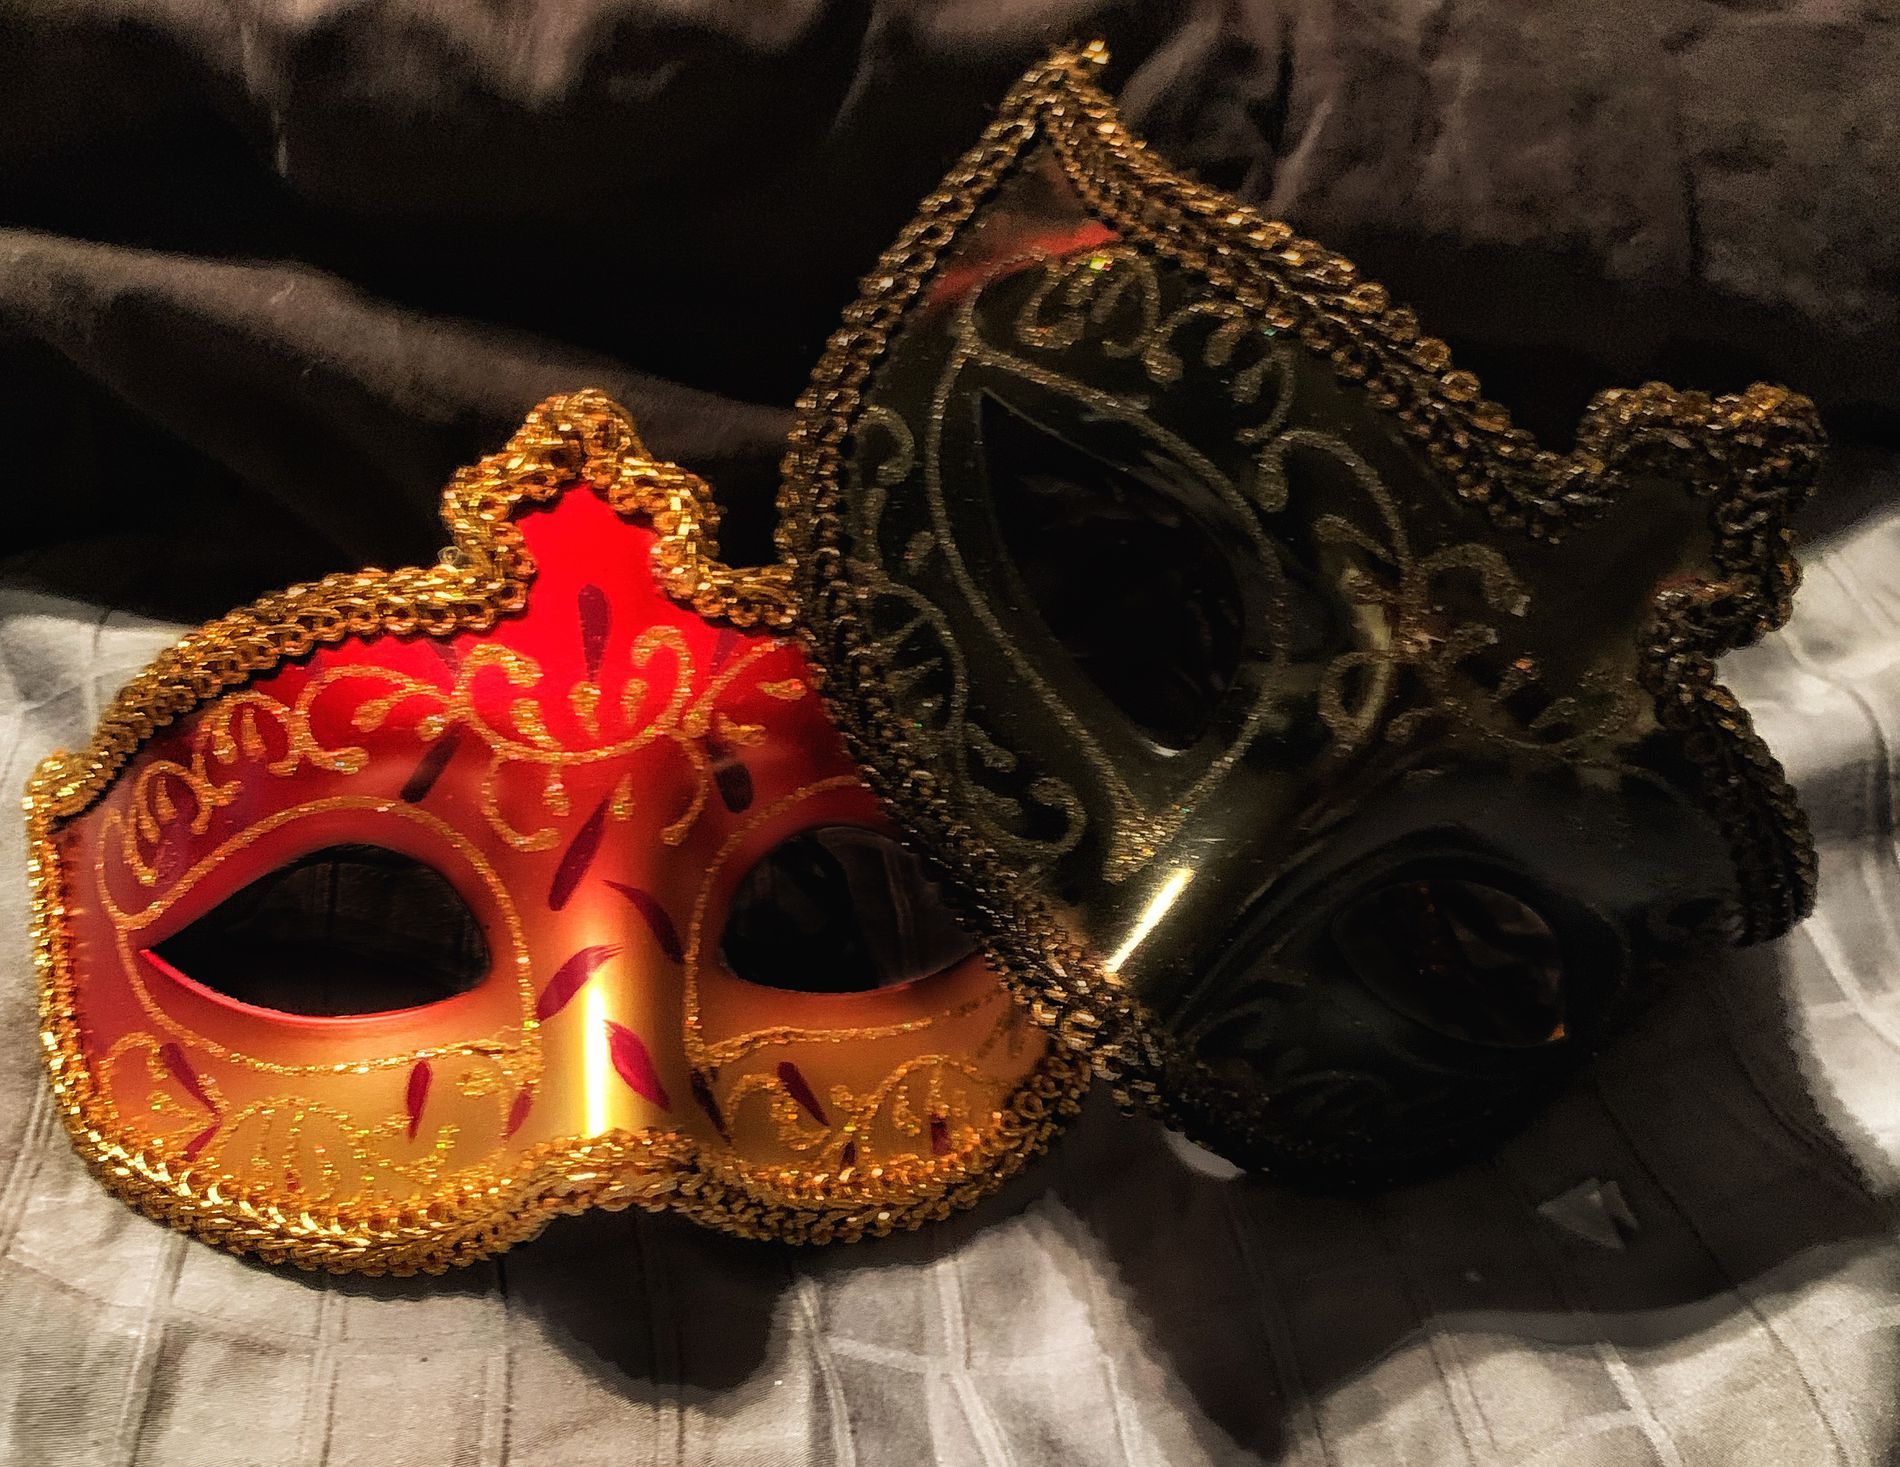
Carnival Masks
The image shows a shot taken to two carnival masks one in black and one in red. The masks have distinctive drawings in gold on them that make them shine.
The image shows a shot taken of two carnival masks. One of the masks is red and yellow and the other is black with beautiful drawings in gold on them. The image evokes feelings of fun and excitement by looking at the masks. The lighting is yellow and warm making a good harmony with the mask's colors.
Labels: Carnival, Mask, Crowd, Person, Parade, Mardi Gras, Accessories, Wallet, carnival mask, background
Camera: Apple iPhone XS
Lens: iPhone XS back dual camera 4.25mm f/1.8
Aperture: F1.8
Exposure: 1/25 sec
ISO: 640
Focal length: 4.25